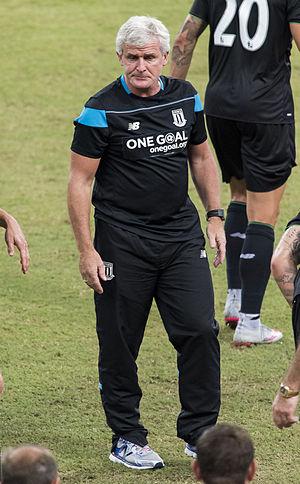
Leslie Mark Hughes, né le 1ᵉʳ novembre 1963 à Wrexham, est un footballeur international gallois reconverti entraîneur.